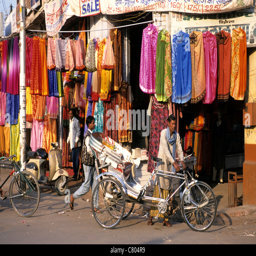
up , street in the old town